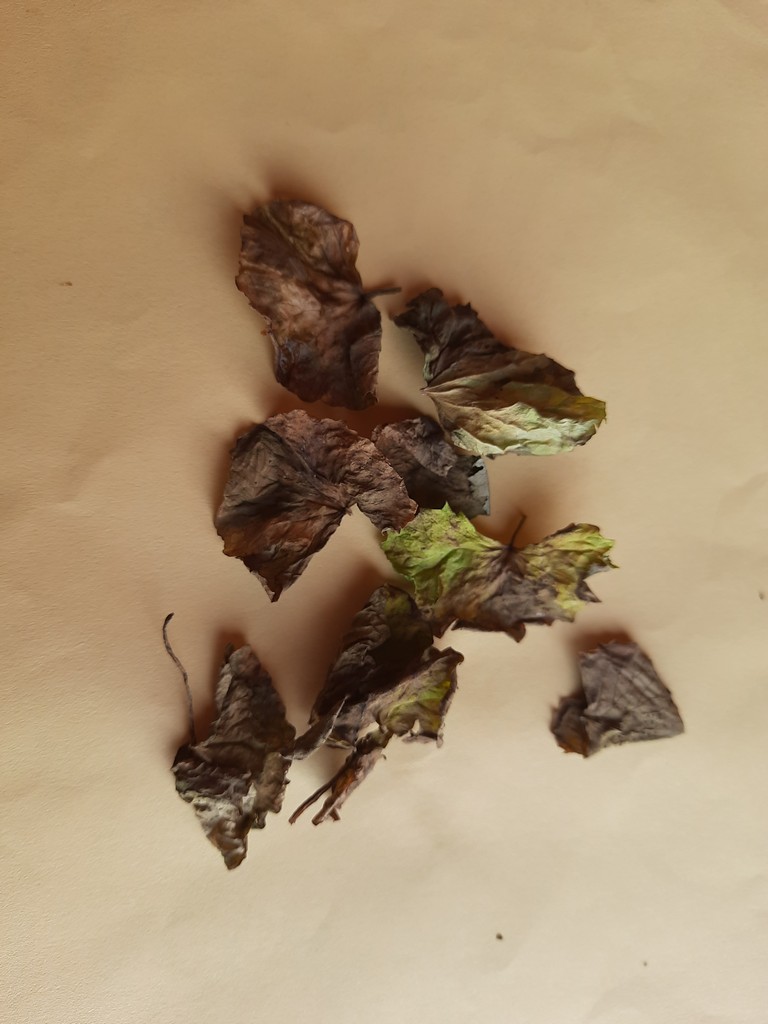
Label: Dried